War elephant

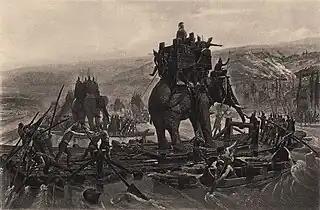
War elephants depicted in "Hannibal crossing the Rhône" (1878), by Henri Motte

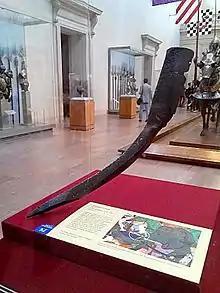
Indian elephant sword on display at the Metropolitan Museum of Art, two feet (61 cm) long

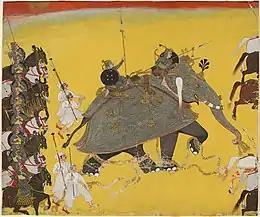
Rajput painting depicting a war elephant in an army

A war elephant is an elephant that is trained and guided by humans for combat purposes. Historically, the war elephant's main use was to charge the enemy, break their ranks, and instill terror and fear. Elephantry is a term for specific military units using elephant-mounted troops.